Roman Staněk

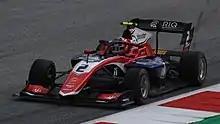
Staněk driving for Trident during the 2022 Spielberg Formula 3 round

In 2022, upon testing for them in post-season, Staněk moved to reigning teams' champions Trident for his third season in FIA Formula 3. Following a bad start to the season at Bahrain, where he suffered punctures in both races that sent him down the order, the Czech driver achieved his first-ever F3 victory in Imola, putting himself third in the championship after two rounds. Staněk would continue this form into the next weekend at Barcelona, where he took pole position. During the feature race, he lost the lead to Victor Martins, but still finished in second place. Misfortune caught Staněk in Silverstone, where a collision with Grégoire Saucy forced him out of the race. The Czech driver wouldn't score a better finish than fifth in the following two rounds, before bouncing back into title contention with two second places at Spa-Francorchamps. Having scored more points at Zandvoort, Staněk arrived at the season finale in Monza sitting third in the drivers' standings. Despite a positive qualifying session, Staněk was unable to take advantage in the races, which meant that he finished fifth in the championship.